Poly(p-phenylene oxide)

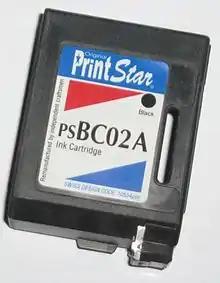
A printer cartridge made of PPE and polystyrene; it is an example of a product which requires good dimensional stability and accuracy to fit.

PPE blends are used for structural parts, electronics, household and automotive items that depend on high heat resistance, dimensional stability and accuracy. They are also used in medicine for sterilizable instruments made of plastic. The PPE blends are characterized by hot water resistance with low water absorption, high impact strength, halogen-free fire protection and low density.